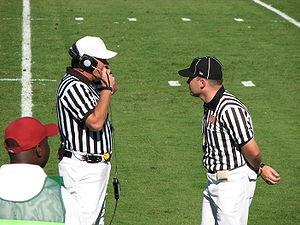
L'assistance vidéo à l'arbitrage est un dispositif employé dans certains sports pour aider les arbitres dans leurs décisions.